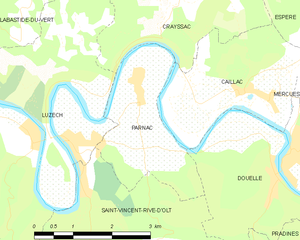
Parnac est une commune française, située dans le département du Lot en région Occitanie.